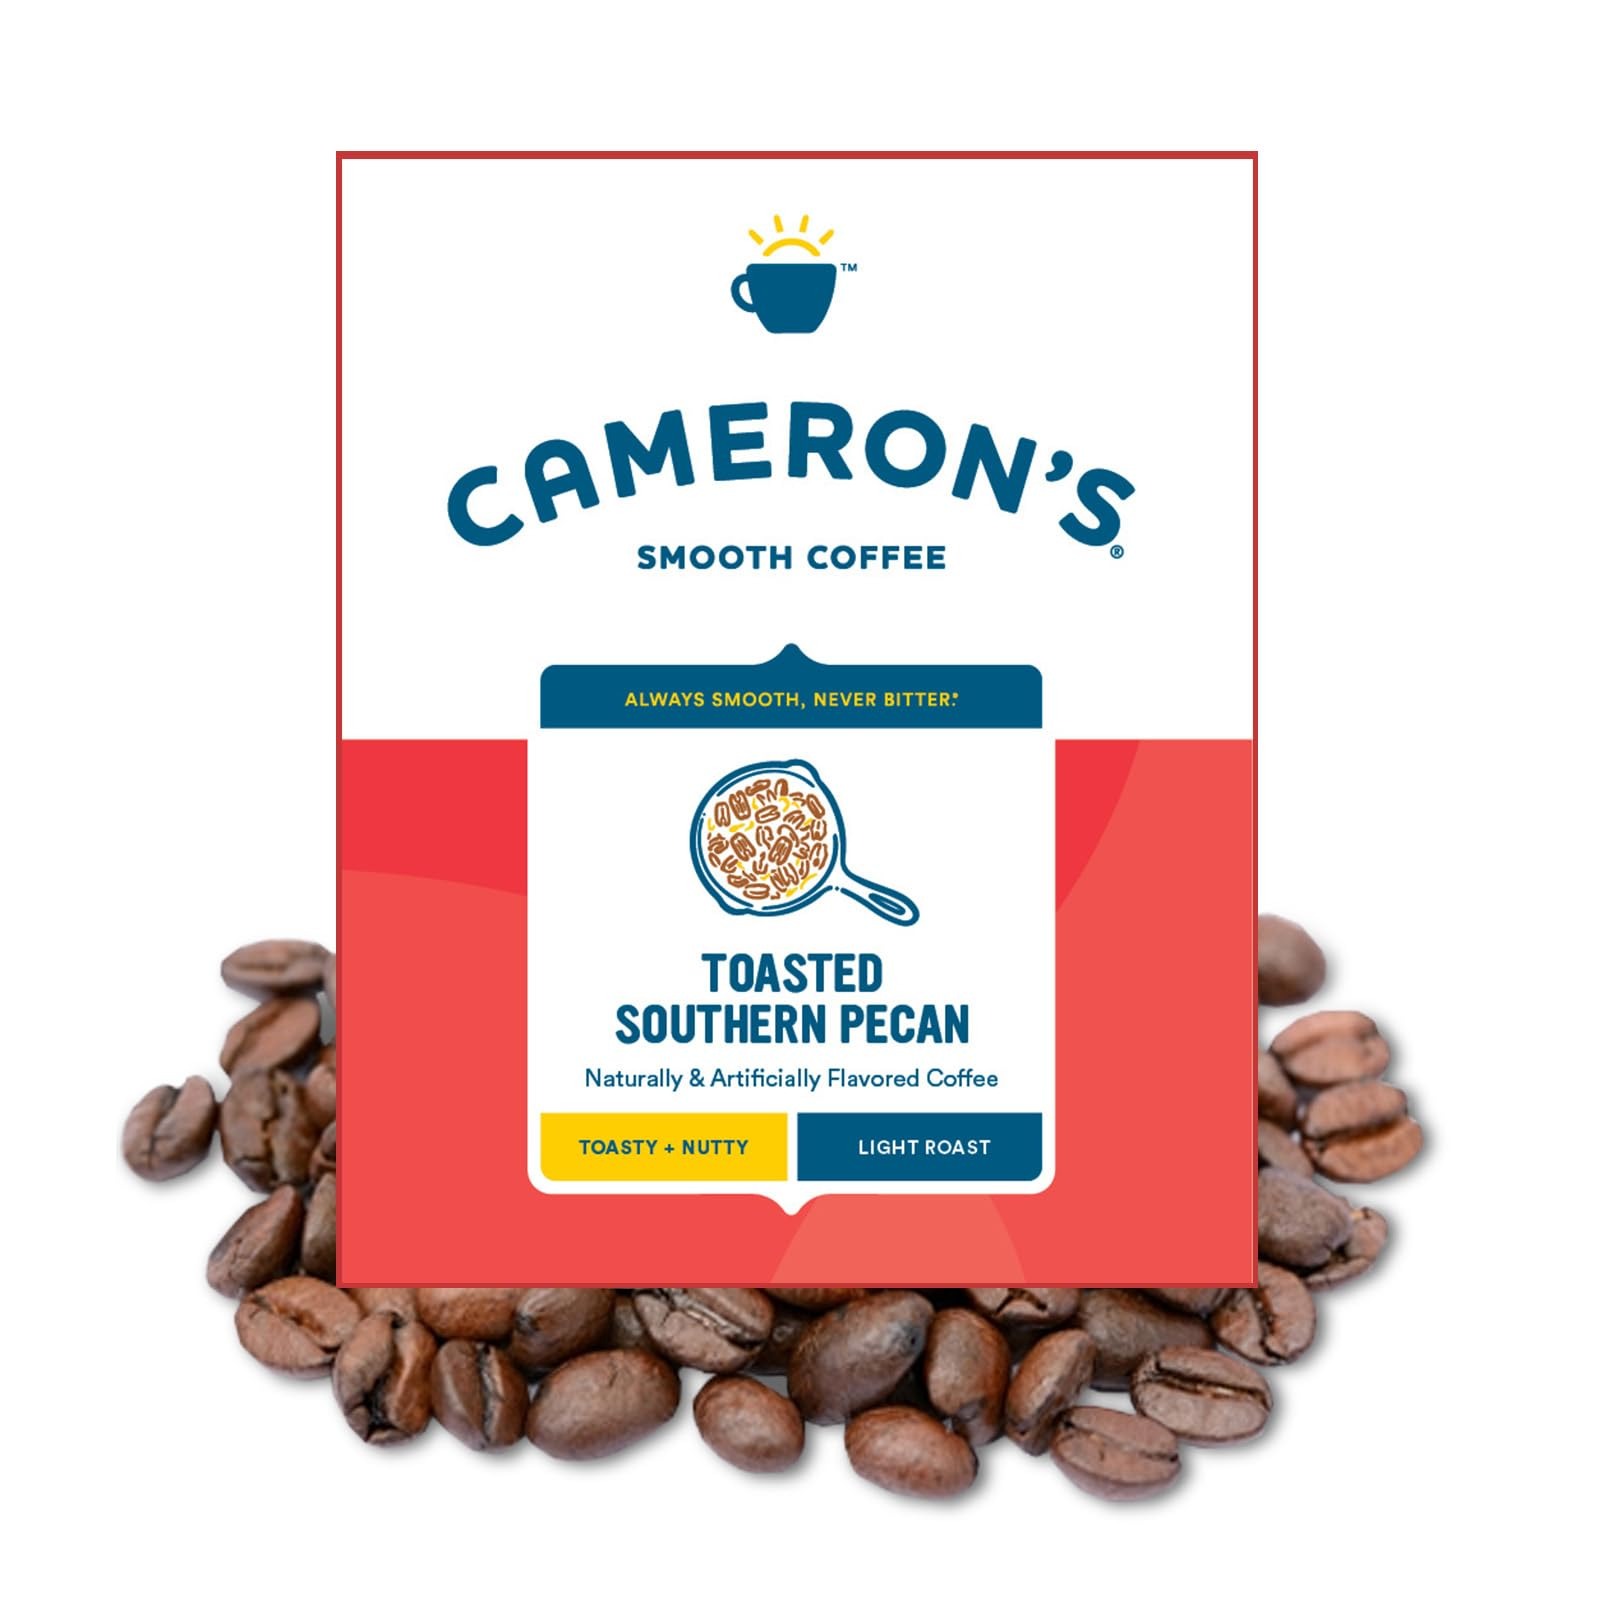
Item Name: Cameron's Coffee Roasted Whole Bean, Flavored, Toasted Southern Pecan, 4lb (Pack of 1)
Bullet Point 1: UNIQUELY HANDCRAFTED COFFEE: One, four pound bag of Cameron’s Organic Sumatra Blend. We craft Cameron's Coffee to be the smoothest, most flavorful coffee possible. Our coffee is sustainable, hand-crafted, and small-batch roasted.
Bullet Point 2: RICH AND FLAVORFUL: Take an adventure in Sumatra with this complex Organic blend. Big, earthy, and nutty is just the start of what you can taste.
Bullet Point 3: ORGANIC BLENDS: Our organic blends are farmed using natural pest management and fertilization, providing a natural choice for your kitchen while protecting biodiversity and land stewardship.
Bullet Point 4: SUSTAINABLY SOURCED: From roasting in small batches to reducing water consumption, Cameron’s Coffee is committed to making every day brighter. Creating positive change mean caring about our coffee, farmers, and the environment.
Bullet Point 5: QUALITY FIRST: We choose only the top 10% of beans in the world, hand-crafted to perfection. Never over-roasted.
Value: 64.0
Unit: Ounce

Price: 36.96